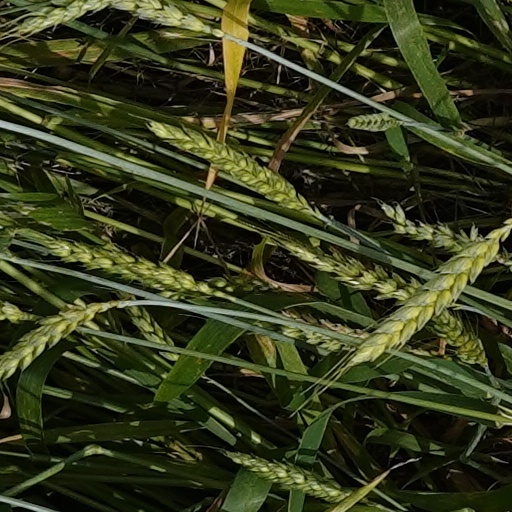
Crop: wheat